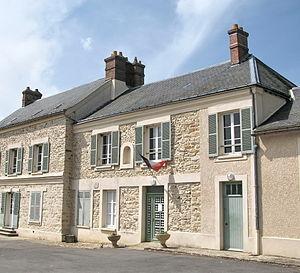
Mairie de la commune de Saint-Cyr-sous-Dourdan (Essonne)
Saint-Cyr-sous-Dourdan est une commune française située à quarante kilomètres au sud-ouest de Paris dans le département de l'Essonne en région Île-de-France.